Chhisti

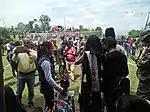
People in Chhisti

Chhisti is a village development committee in Baglung District in the Dhaulagiri Zone of central Nepal. At the time of the 1991 Nepal census it had a population of 5,236 and had 1024 houses in the town.